Church of St. Isidore, Renavas

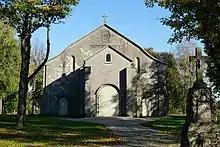
Renavas Church of St. Isidore

St. Isidore Church (Samogitian: "Šv. Ėzėduoriaus bažnīče") is a Roman Catholic church in Renavas, Lithuania. It is located near the road Židikai–Seda.